Sukran

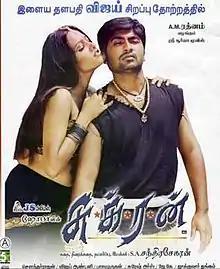
Theatrical release poster

Sukran is a 2005 Indian Tamil-language action thriller film written, produced and directed by S. A. Chandrasekhar. The film stars Vijay in an extended cameo as the title character, with Ravi Krishna and Anita Hassanandani as the lead pair. The music was composed by debutant Vijay Antony with the score composed by Pravin Mani.